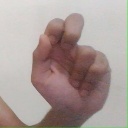
अक्षर: ढ